Civil parishes in Tyne and Wear

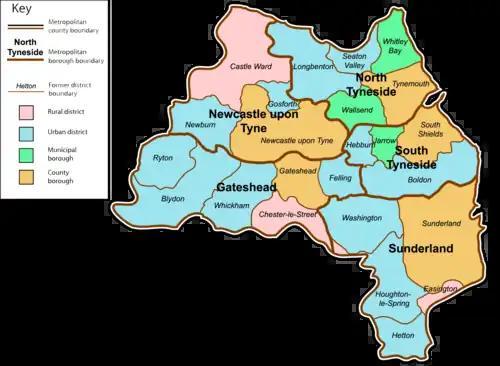
Tyne and Wear showing the former local authorities

Recent governments have encouraged the formation of town and parish councils in unparished areas, and the Local Government and Rating Act 1997 gave local residents the right to demand the creation of a new civil parish.